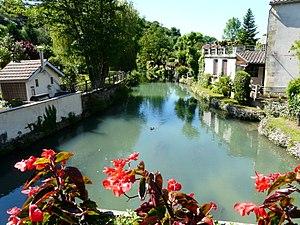
La Couze en aval du pont de la route départementale 37, Couze-et-Saint-Front, Dordogne, France.